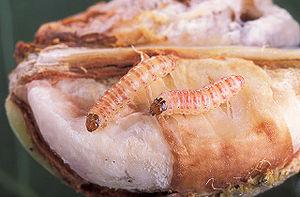
Le Ver rose du cotonnier est une espèce de lépidoptères de la famille des Gelechiidae. C’est un insecte connu pour être un ravageur dans la culture du coton.